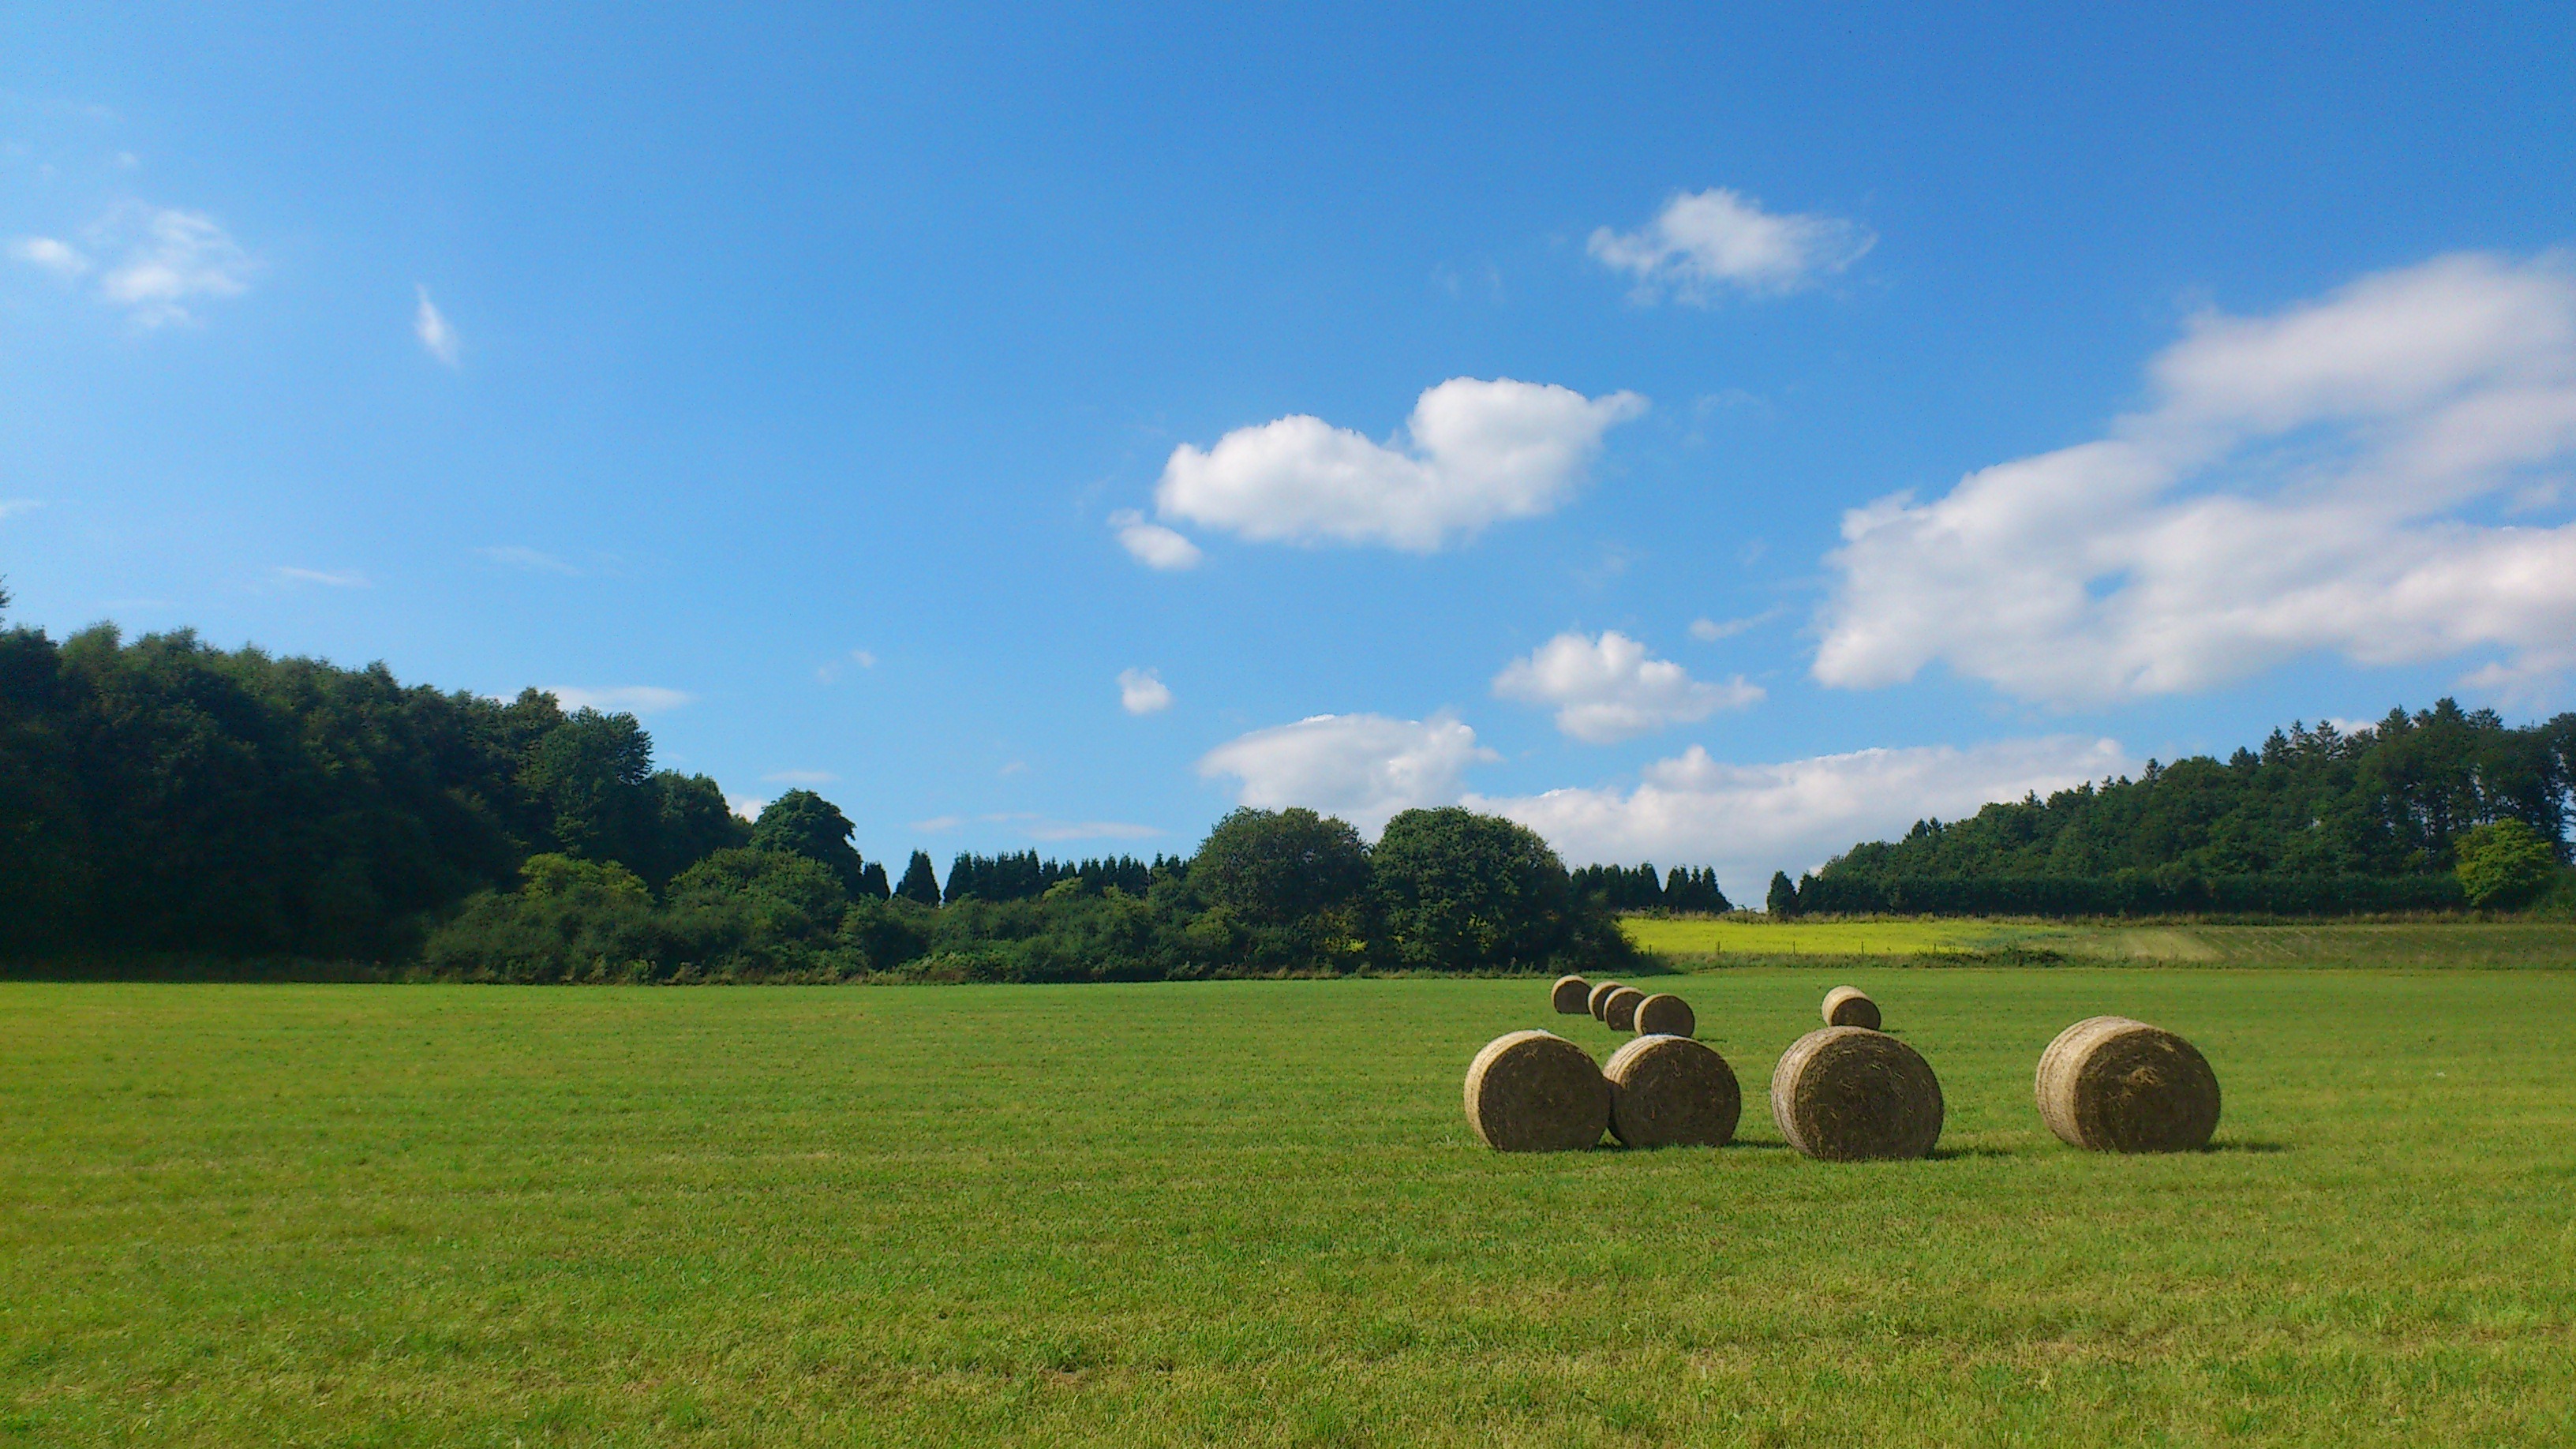
landscape, nature, forest, grass, plant, sky, hay, bale, field, farm, lawn, meadow, prairie, summer, feed, food, harvest, pasture, grazing, blue, agriculture, plain, trees, clouds, grassland, plateau, germany, idyll, hay bales, dried grass, straw bales, rural area, paddy field, chaff, westerwald, grass family, hay piles